Hand luggage

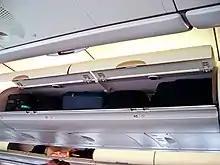
Hand luggage compartments of an Airbus A340-600 aircraft (economy class), also referred to as "overhead bins"

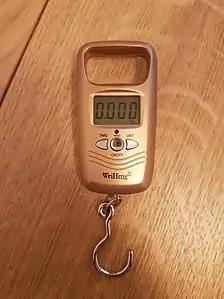
A portable scale used to check if hand luggage is within weight limits.

The term hand luggage or cabin baggage (normally called carry-on in North America) refers to the type of luggage that passengers are allowed to carry along in the passenger compartment of a vehicle instead of a separate cargo compartment. Passengers are allowed to carry a limited number of smaller bags with them in the vehicle, which typically contain valuables and items needed during the journey. There is normally storage space provided for hand luggage, either under seating, or in overhead lockers. Trains usually have luggage racks above the seats and may also (especially in the case of trains travelling longer distances) have luggage space between the backs of seats facing opposite directions, or in extra luggage racks, for example, at the ends of the carriage (train car in American English) near the doors.